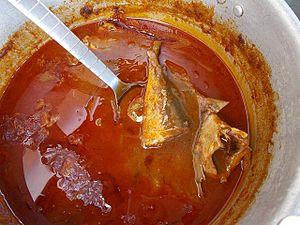
sauce tomate au poisson This is an image of food from Togo
La cuisine togolaise est particulièrement riche, étant donné la grande diversité ethnique de ce pays. Elle est très réputée, notamment la cuisine du sud du Togo ; partout en Afrique, particulièrement l'Afrique de l'ouest et l'Afrique centrale. Cette dispersion a été permise grâce à des femmes togolaises qui, ayant voyagé dans différents pays, ont cuisiné selon leurs traditions culinaires. Leurs descendantes ont ainsi perpétué ces traditions restées presque intactes aujourd'hui.